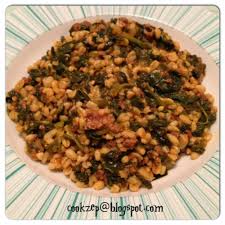
Yemek: ispanak